NGC 3862

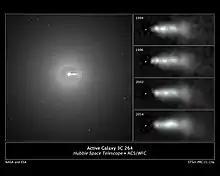
A sequence of Hubble Space Telescope images taken between 1994 and 2014 showing the jet in NGC 3862.

The optical jet, which has a measured length of , appears to expand slowly and dims in peak and integrated brightness within the interior of the apparent ring of dust. Within distances of about , the jet appears narrow and well-collimated. At a distance of the jet starts to abruptly expand and becomes turbulent. At this distance, filaments and pronounced kinks can be observed which suggests that the jet is oscillating or evolving a helical structure. After crossing the ring at a distance of around , the jet widens dramatically, changes direction, and dims more rapidly both in peak and integrated brightness and becomes more diffuse in appearance. This suggests that the jet is interacting with the dust ring and becomes less collimated. However, Perlman et al. suggests that the disk and the jet occupy physically distinct regions of the galaxy and therefore are not interacting.